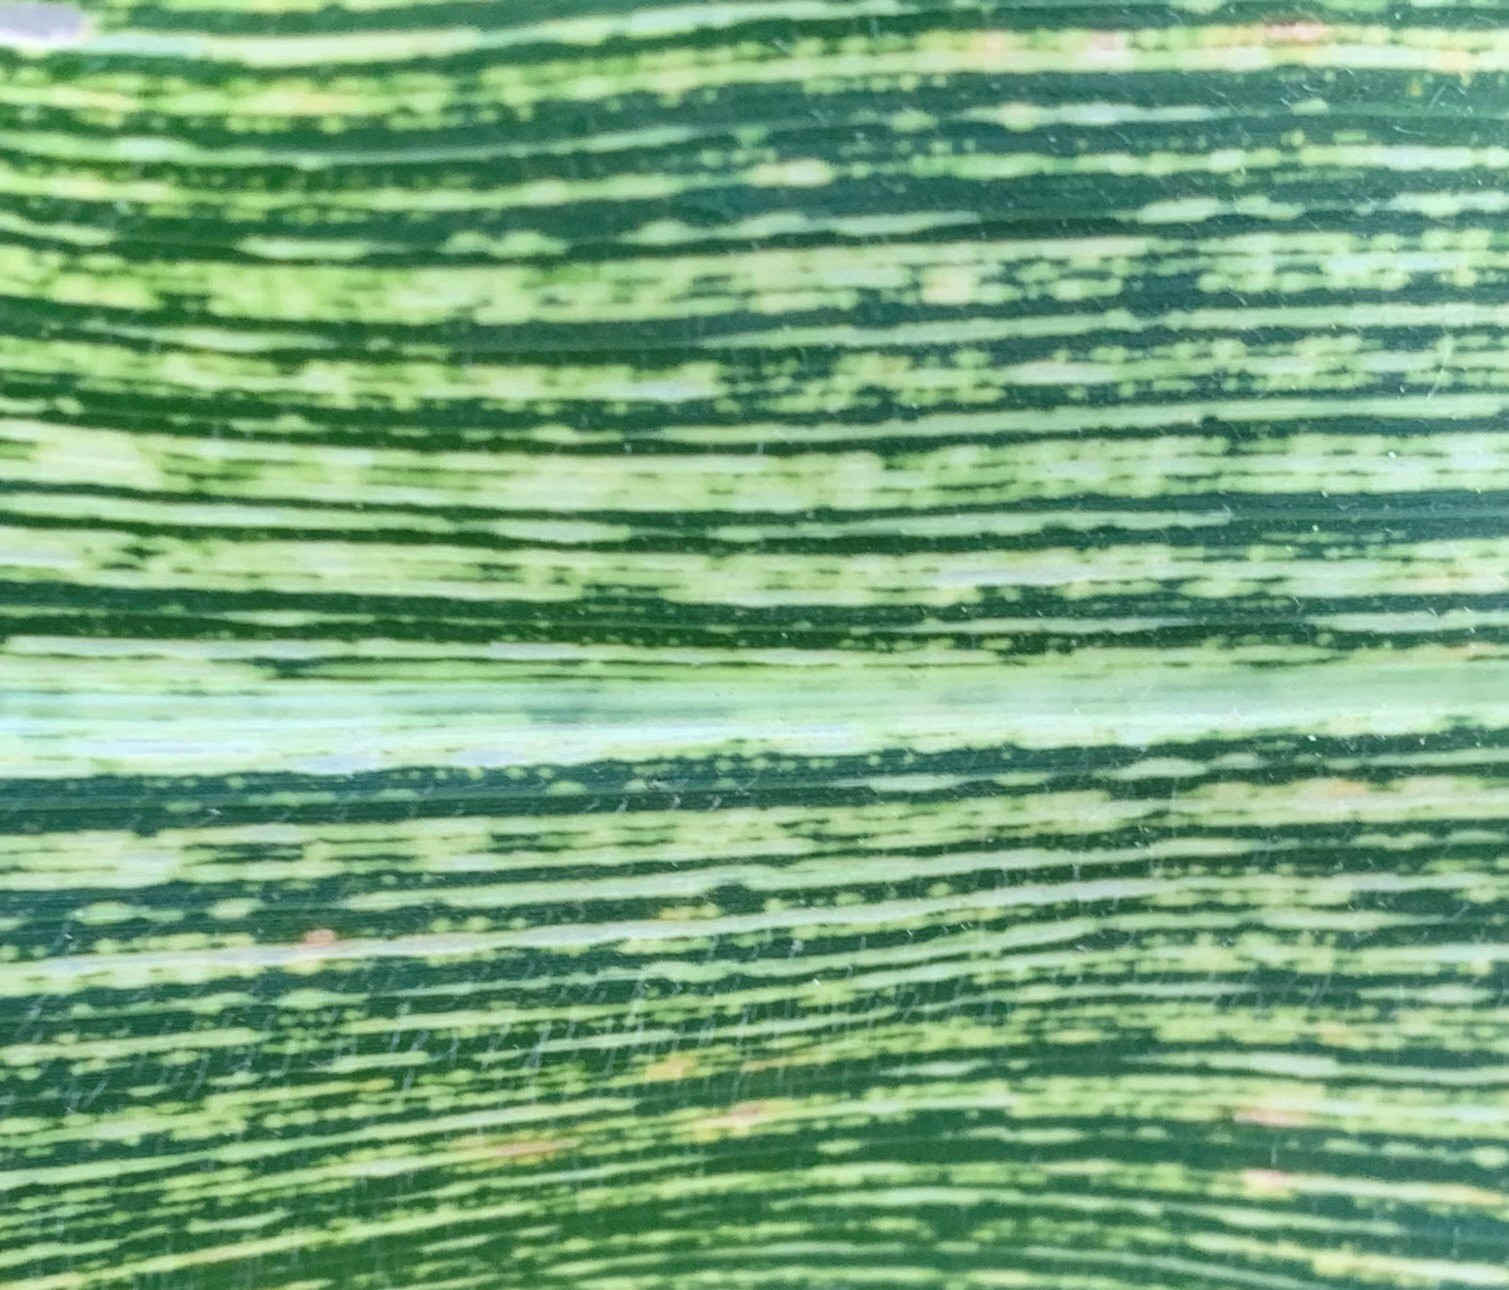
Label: MSV